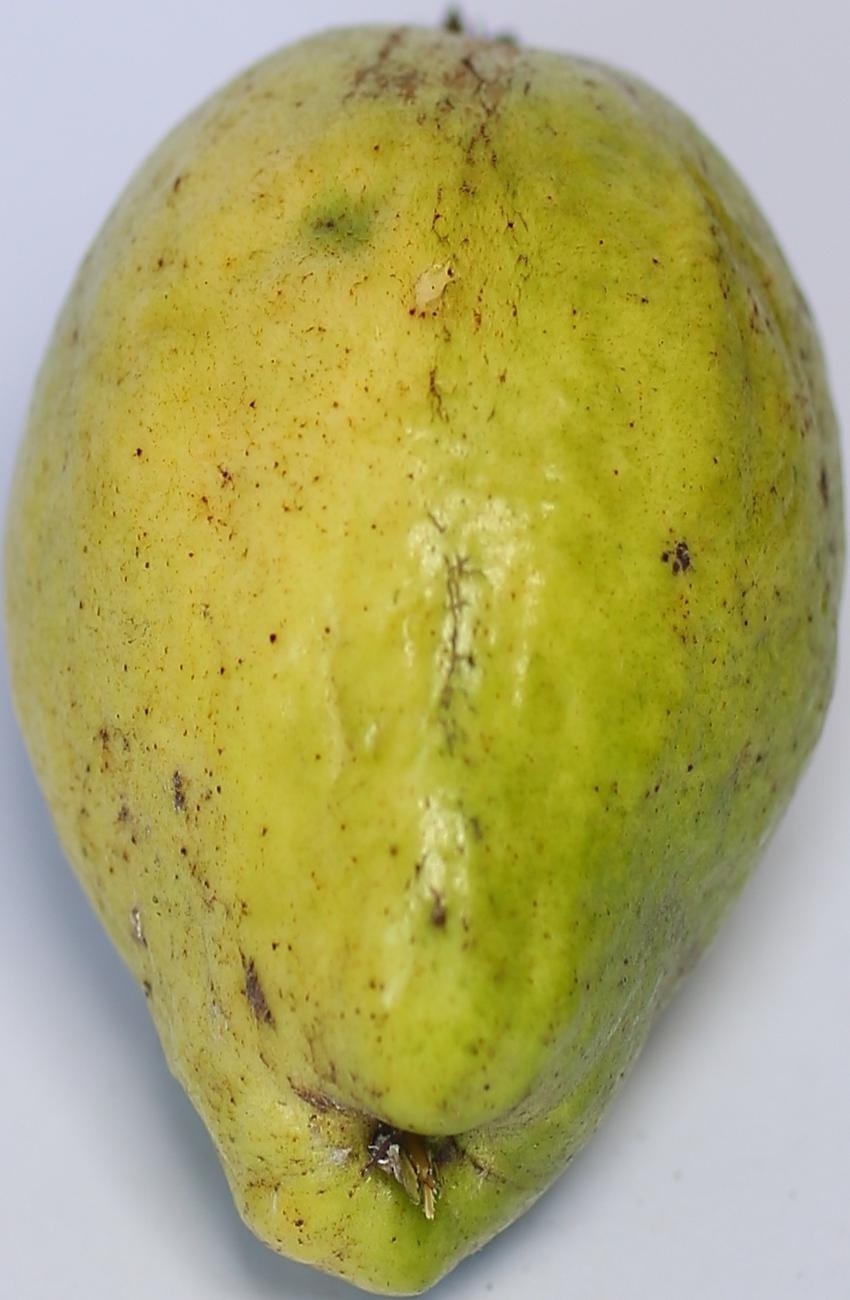
Maturity: mature-green
Variety: thadhrami